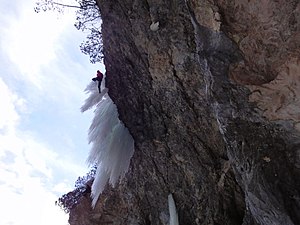
Mixklatring
Den danske bjergbestiger Kristoffer Szilas bestiger mixruten "Fly in the wind" med grad M10+ i Italien.
Mixklatring er en underdisciplin af isklatring og kan beskrives som blandet klatring, der foregår på både klippe og is samtidigt. Man benytter steigeisen og isøkser på klippe, fordi det ikke er praktisk muligt at tage af og på i løbet af en bestigning.